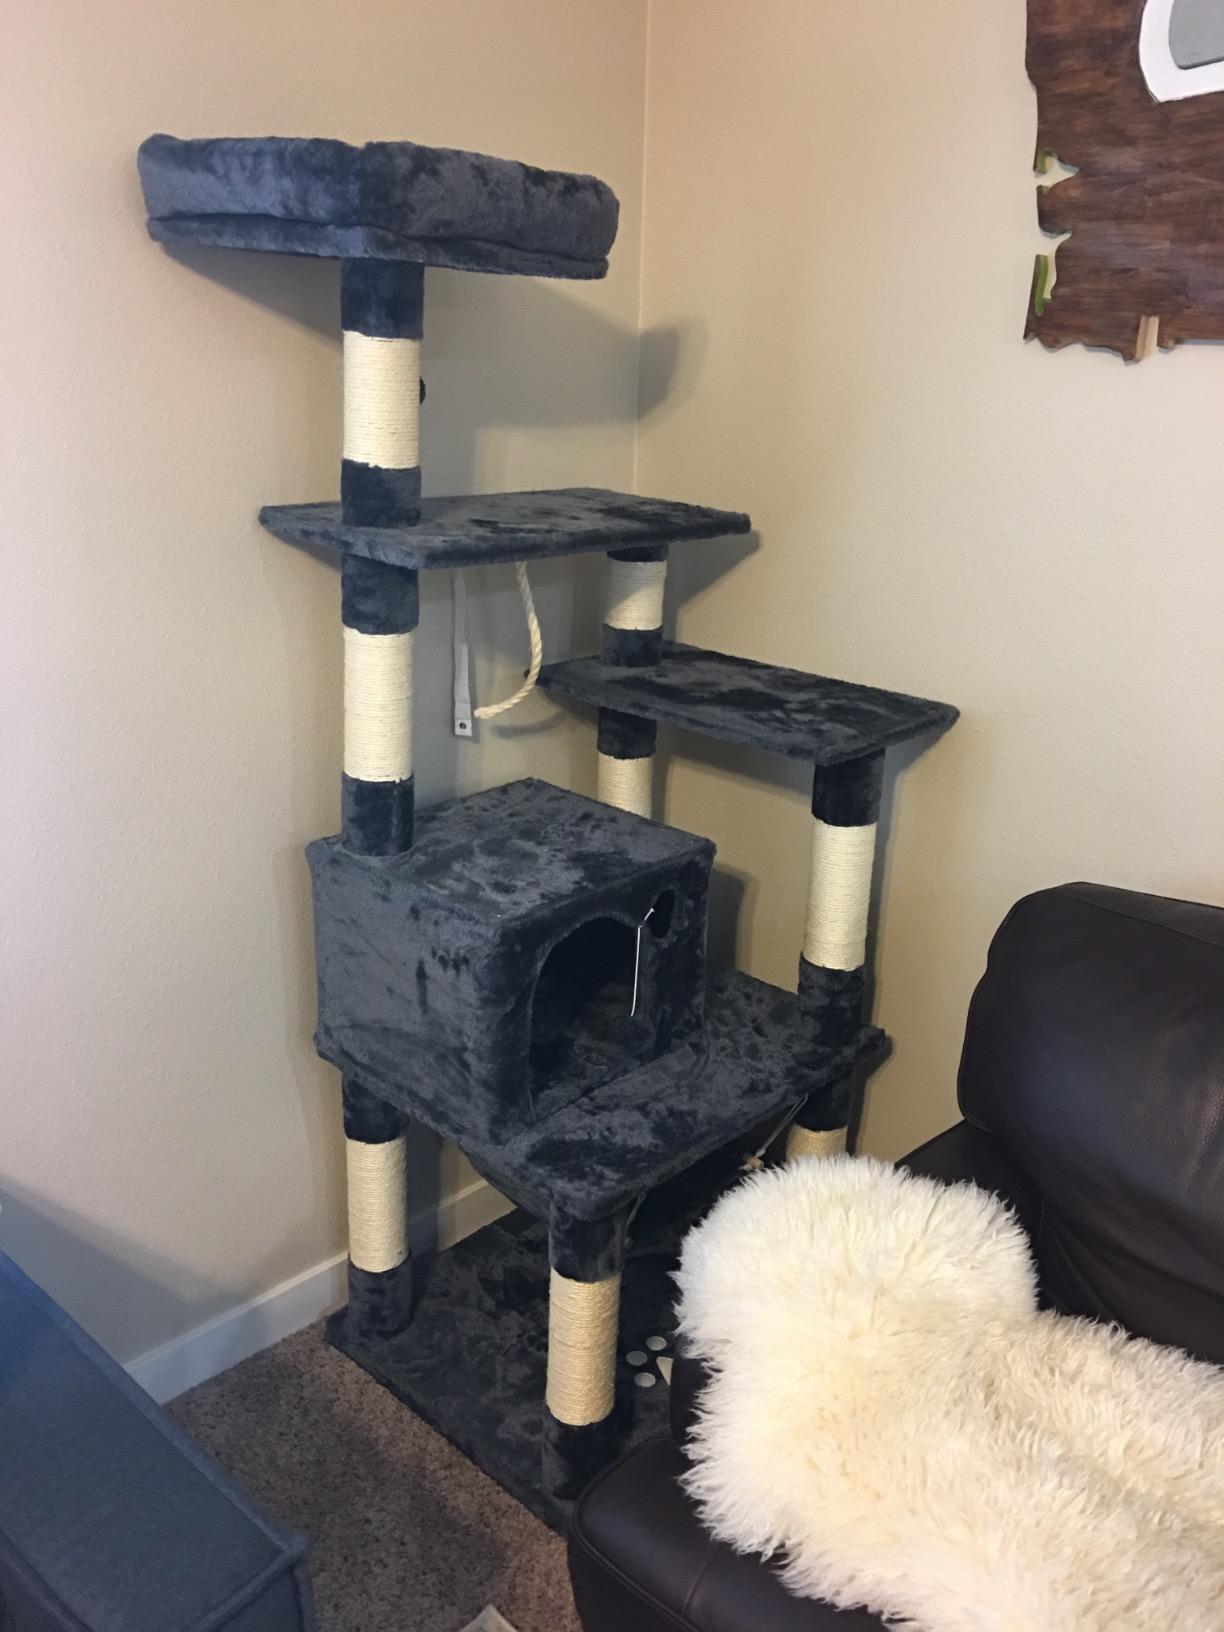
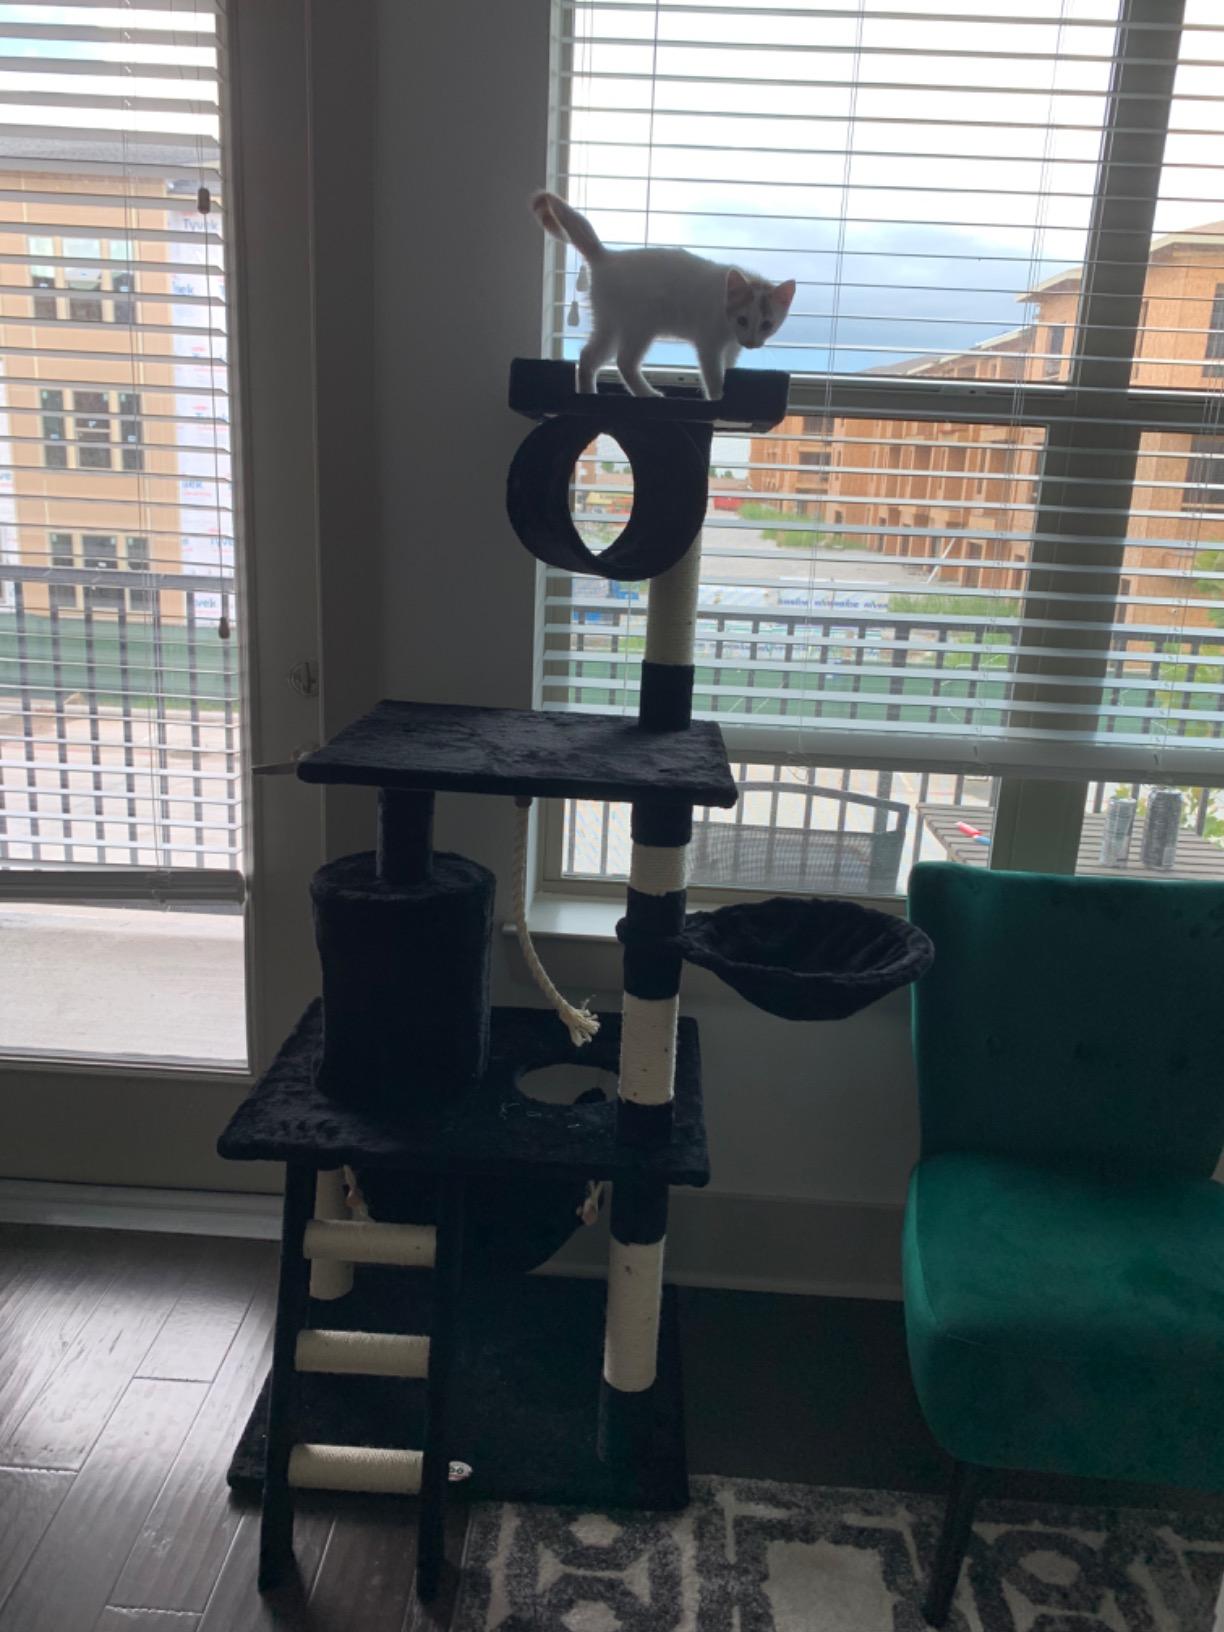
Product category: items_cat tree
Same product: no